History of Gdańsk

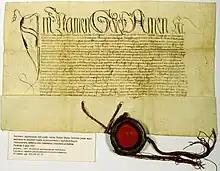
Royal privilege of Casimir IV Jagiellon concerning taxes (1455)

At the end of the 11th century Poland lost control over Pomerelia and did not regain it until the 12th century. Soon after Poland itself was divided into several autonomous provinces formally under the overlordship of the High-Duke of Kraków. The Pomerelian duchies remained under the control of stewards, of the Samborides dynasty, appointed by Polish Dukes, usually those of Greater Poland, although like other Polish provinces during the period of the fragmentation of Poland it increased its regional autonomy. Gdańsk was the main stronghold of Samborides, serving as residence of Mestwin I (1207–1220), Swietopelk II (1215–1266) and Mestwin II (1271–1294).